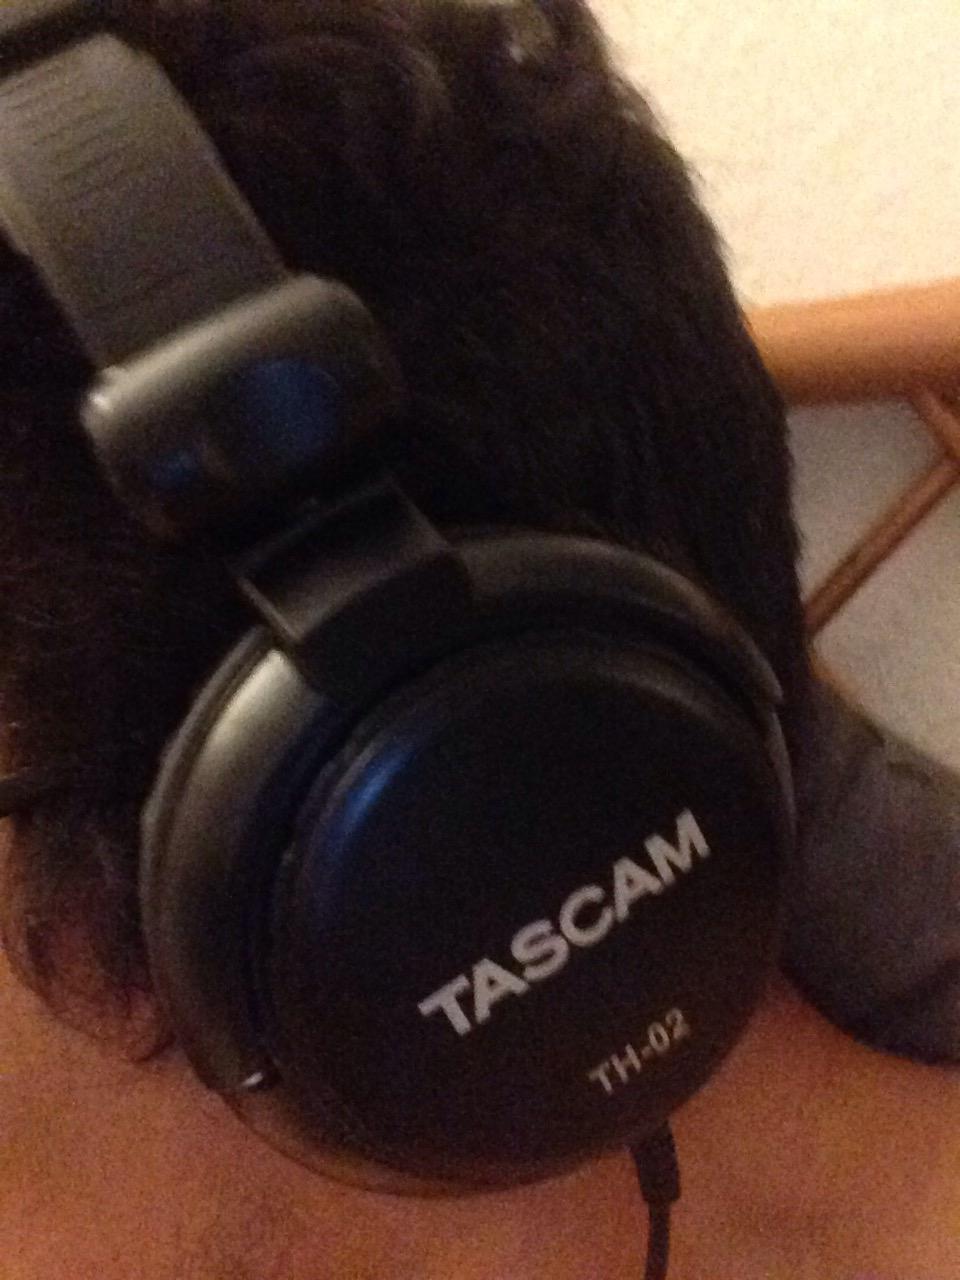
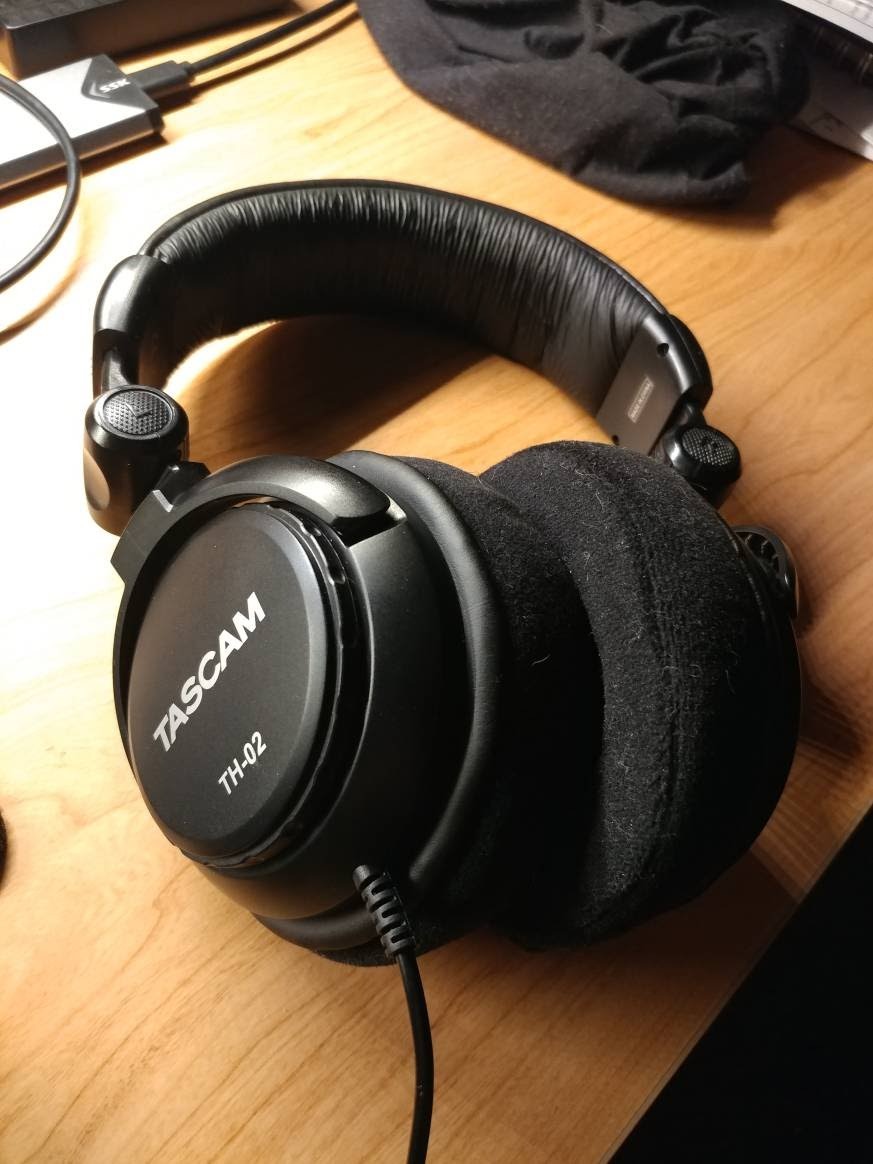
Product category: headphones
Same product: yes